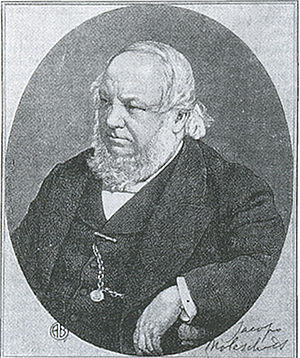
Materialismestriden / Materialismestridens forløb / Næringsmidler, kraft og stof
Jakob Moleschott